Preveza (regional unit)

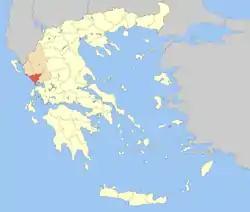
Municipalities of Preveza

Preveza is one of the regional units of Greece. It is part of the Epirus region. Its capital is the town of Preveza.